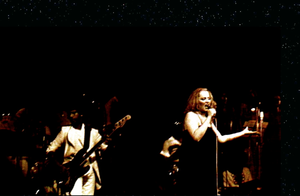
Mina, de son vrai nom Mina Anna Mazzini, est une chanteuse italienne née le 25 mars 1940 à Busto Arsizio,